Arnold Schwarzenegger

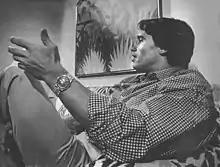
Schwarzenegger in 1971

Schwarzenegger took to visiting a gym in Graz, where he also frequented the local movie theaters to see films with bodybuilding idols such as Reg Park, Steve Reeves and Johnny Weissmuller. When Reeves died in 2000, Schwarzenegger fondly remembered him: "As a teenager, I grew up with Steve Reeves. His remarkable accomplishments allowed me a sense of what was possible when others around me didn't always understand my dreams. Steve Reeves has been part of everything I've ever been fortunate enough to achieve." In 1961, Schwarzenegger met former Mr. Austria Kurt Marnul, who invited him to train at the gym in Graz. He was so dedicated as a youngster that he broke into the local gym on weekends to train even when it was closed. "It would make me sick to miss a workout... I knew I couldn't look at myself in the mirror the next morning if I didn't do it." When asked about his first cinema experience as a boy, he replied: "I was very young, but I remember my father taking me to the Austrian theaters and seeing some newsreels. The first real movie I saw, that I distinctly remember, was a John Wayne movie." In Graz, he was mentored by Alfred Gerstl, who had Jewish ancestry and later became president of the Federal Council, and befriended his son Karl.